Propaganda in the Soviet Union

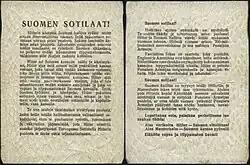
World War II propaganda leaflet dropped from a Soviet airplane on Finnish territory, urging Finnish soldiers to surrender

Many warnings were made of the necessity of keeping out of any imperialistic war, as the breakdown of capitalism would make capitalist countries more desperate.